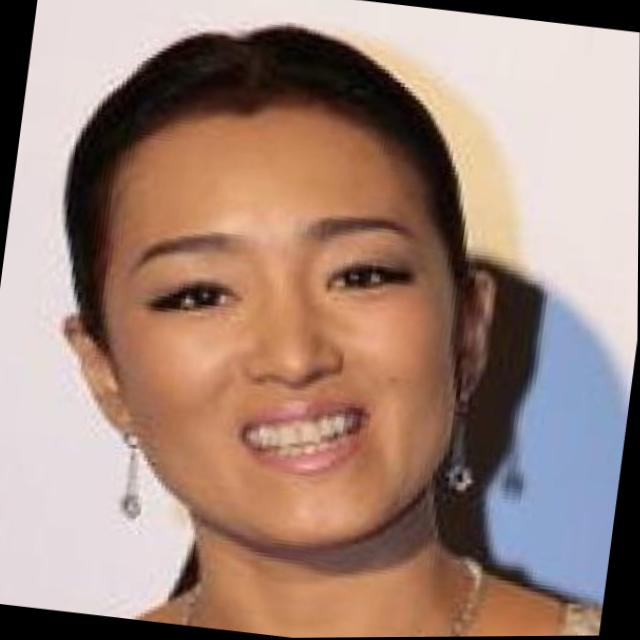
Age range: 21-44